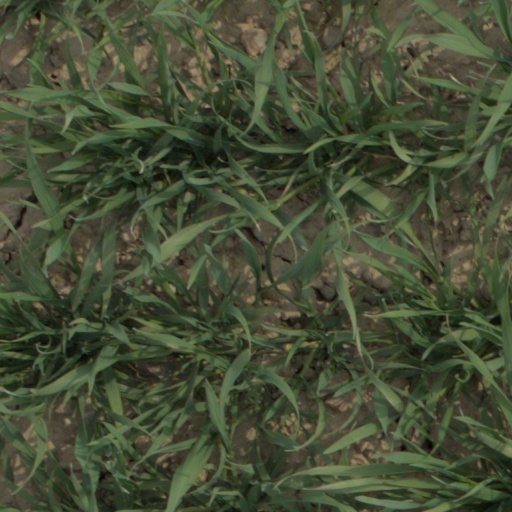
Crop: wheat